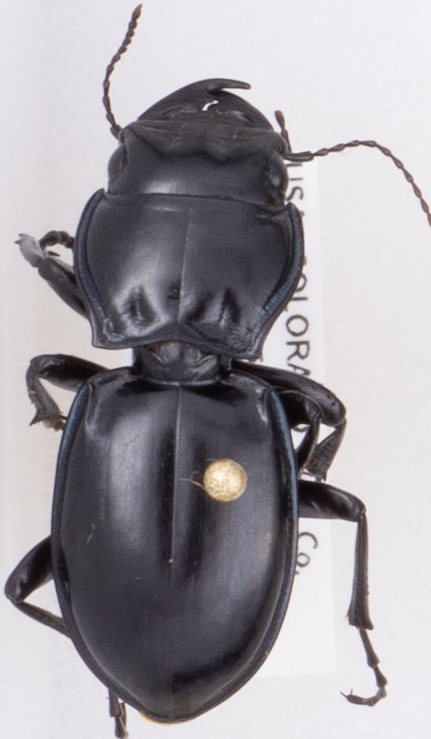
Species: Pasimachus elongatus
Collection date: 2018-08-02
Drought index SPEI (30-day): -0.718
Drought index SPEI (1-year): -0.276
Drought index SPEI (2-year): -0.588